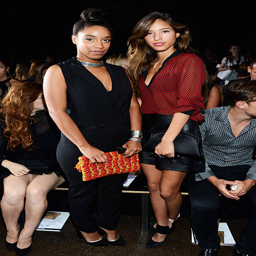
person and actor attend fashion show during fashion week .